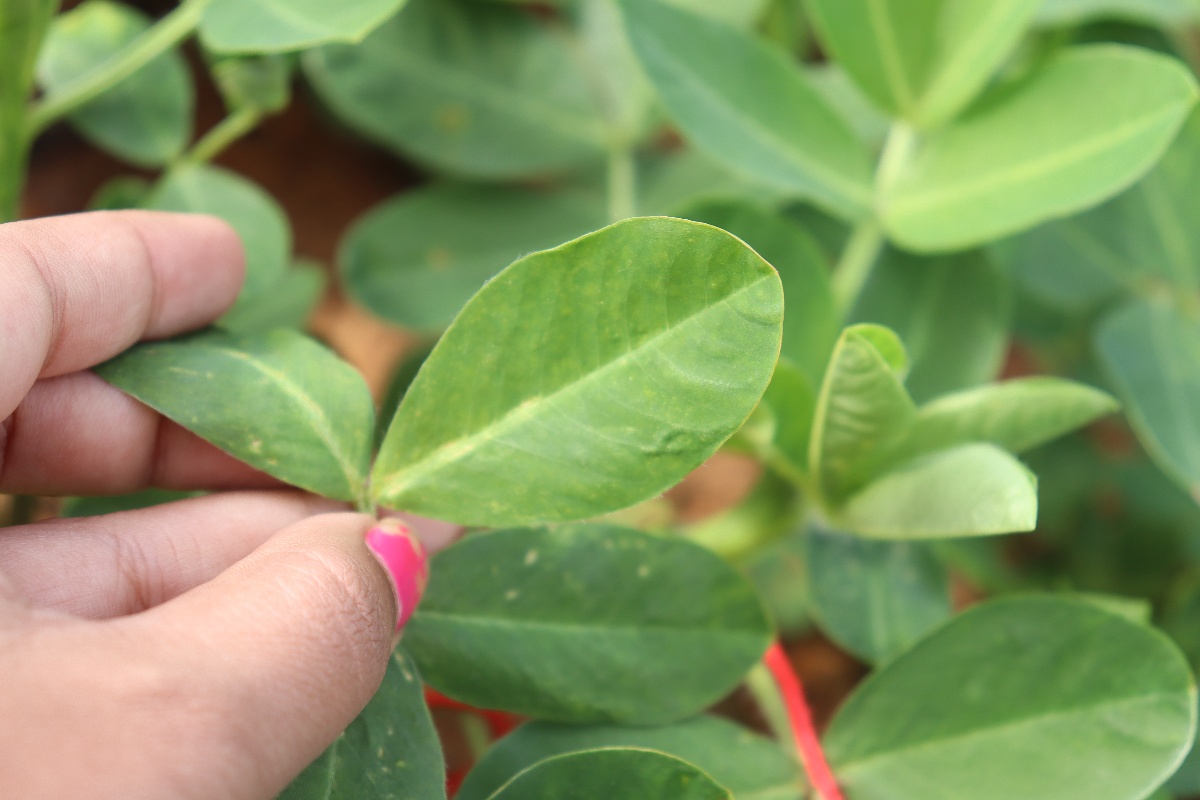
Label: healthy leaf